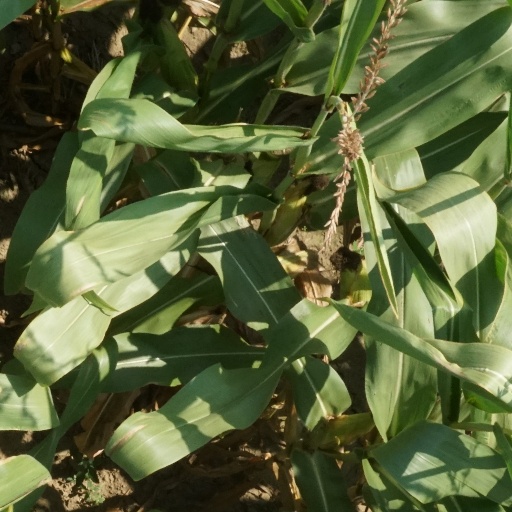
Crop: maize; corn